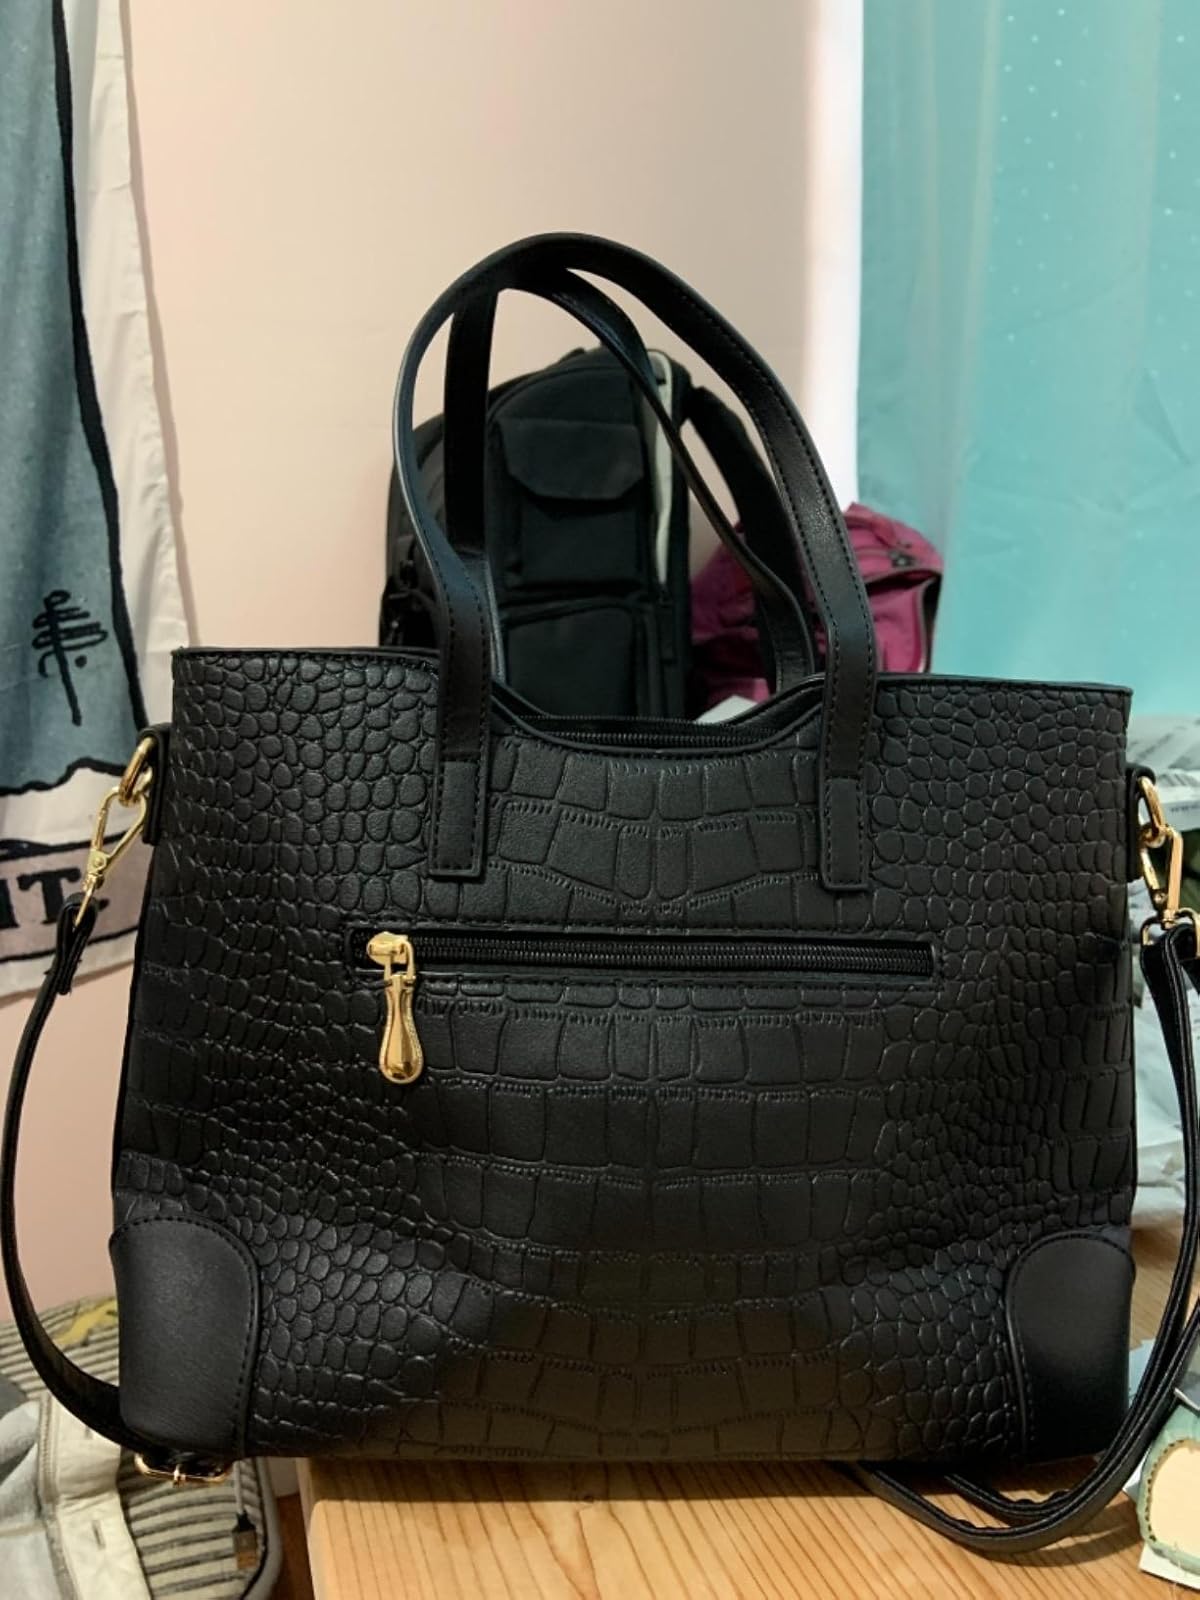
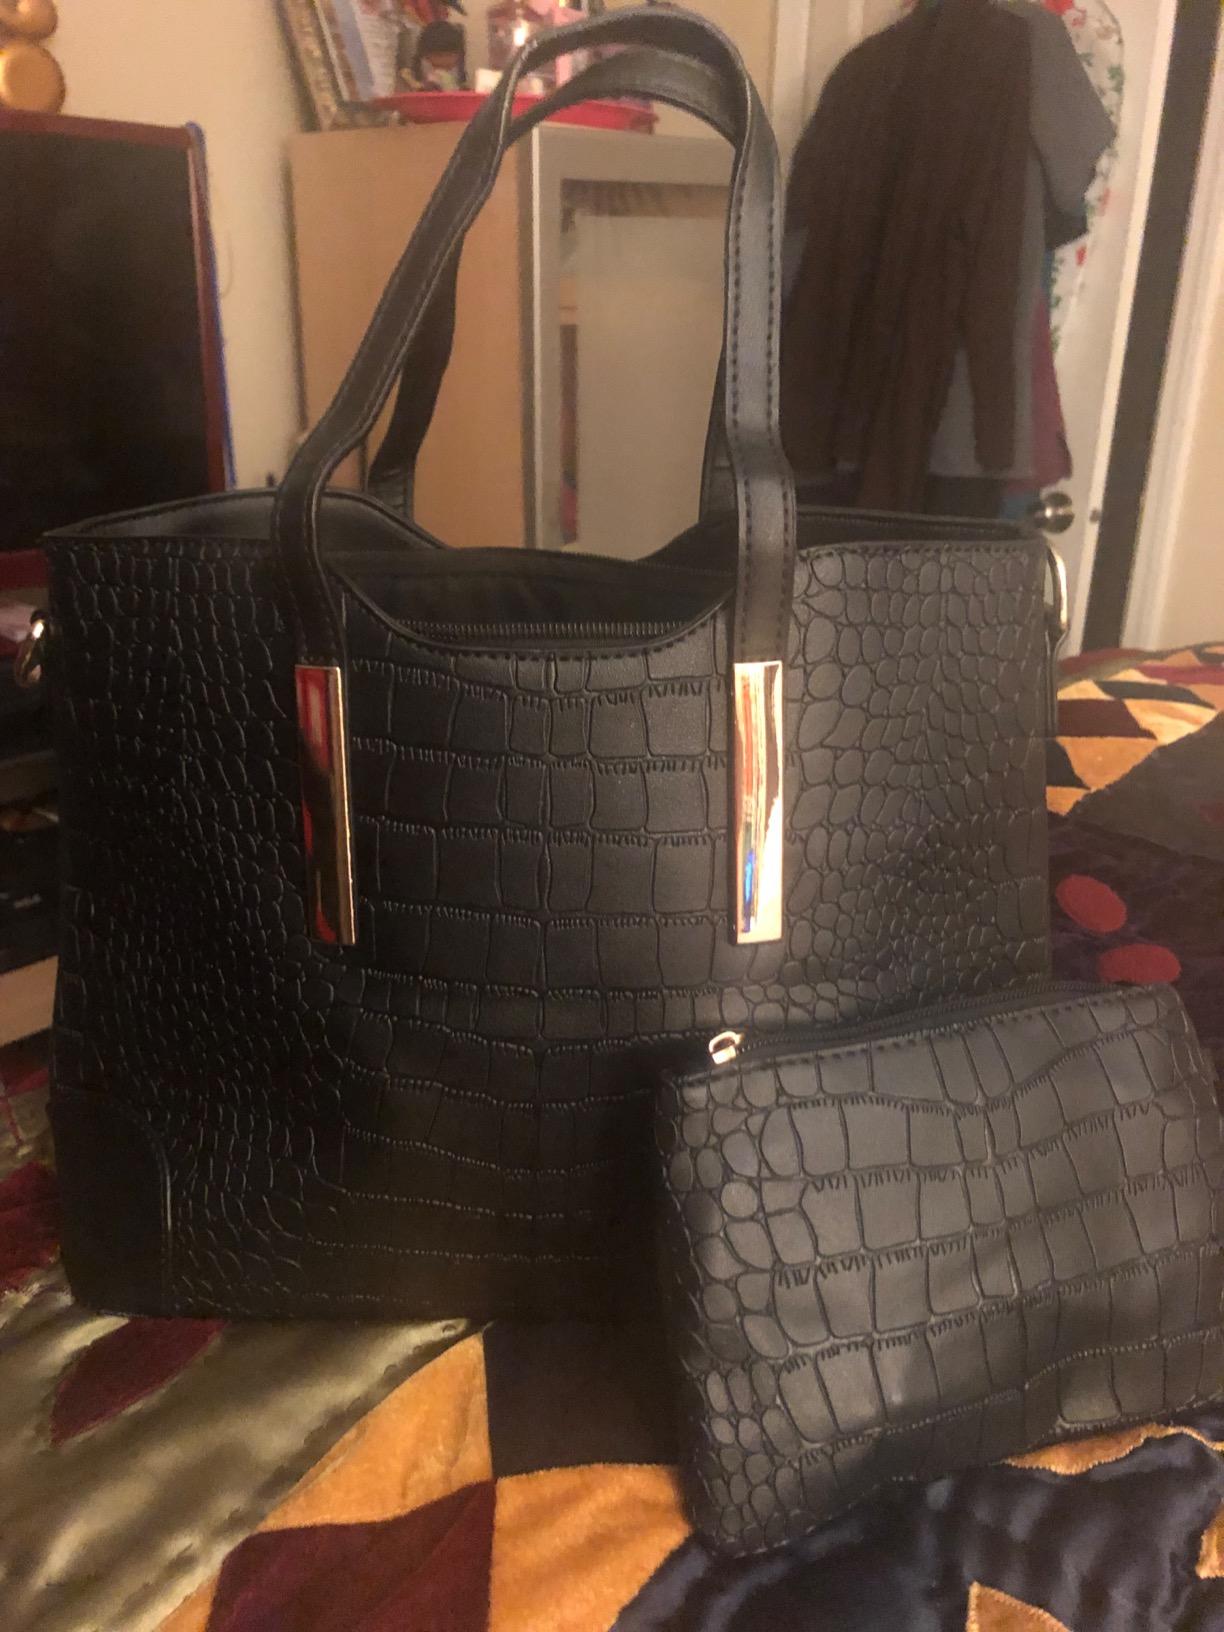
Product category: accessories_handbag
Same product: yes